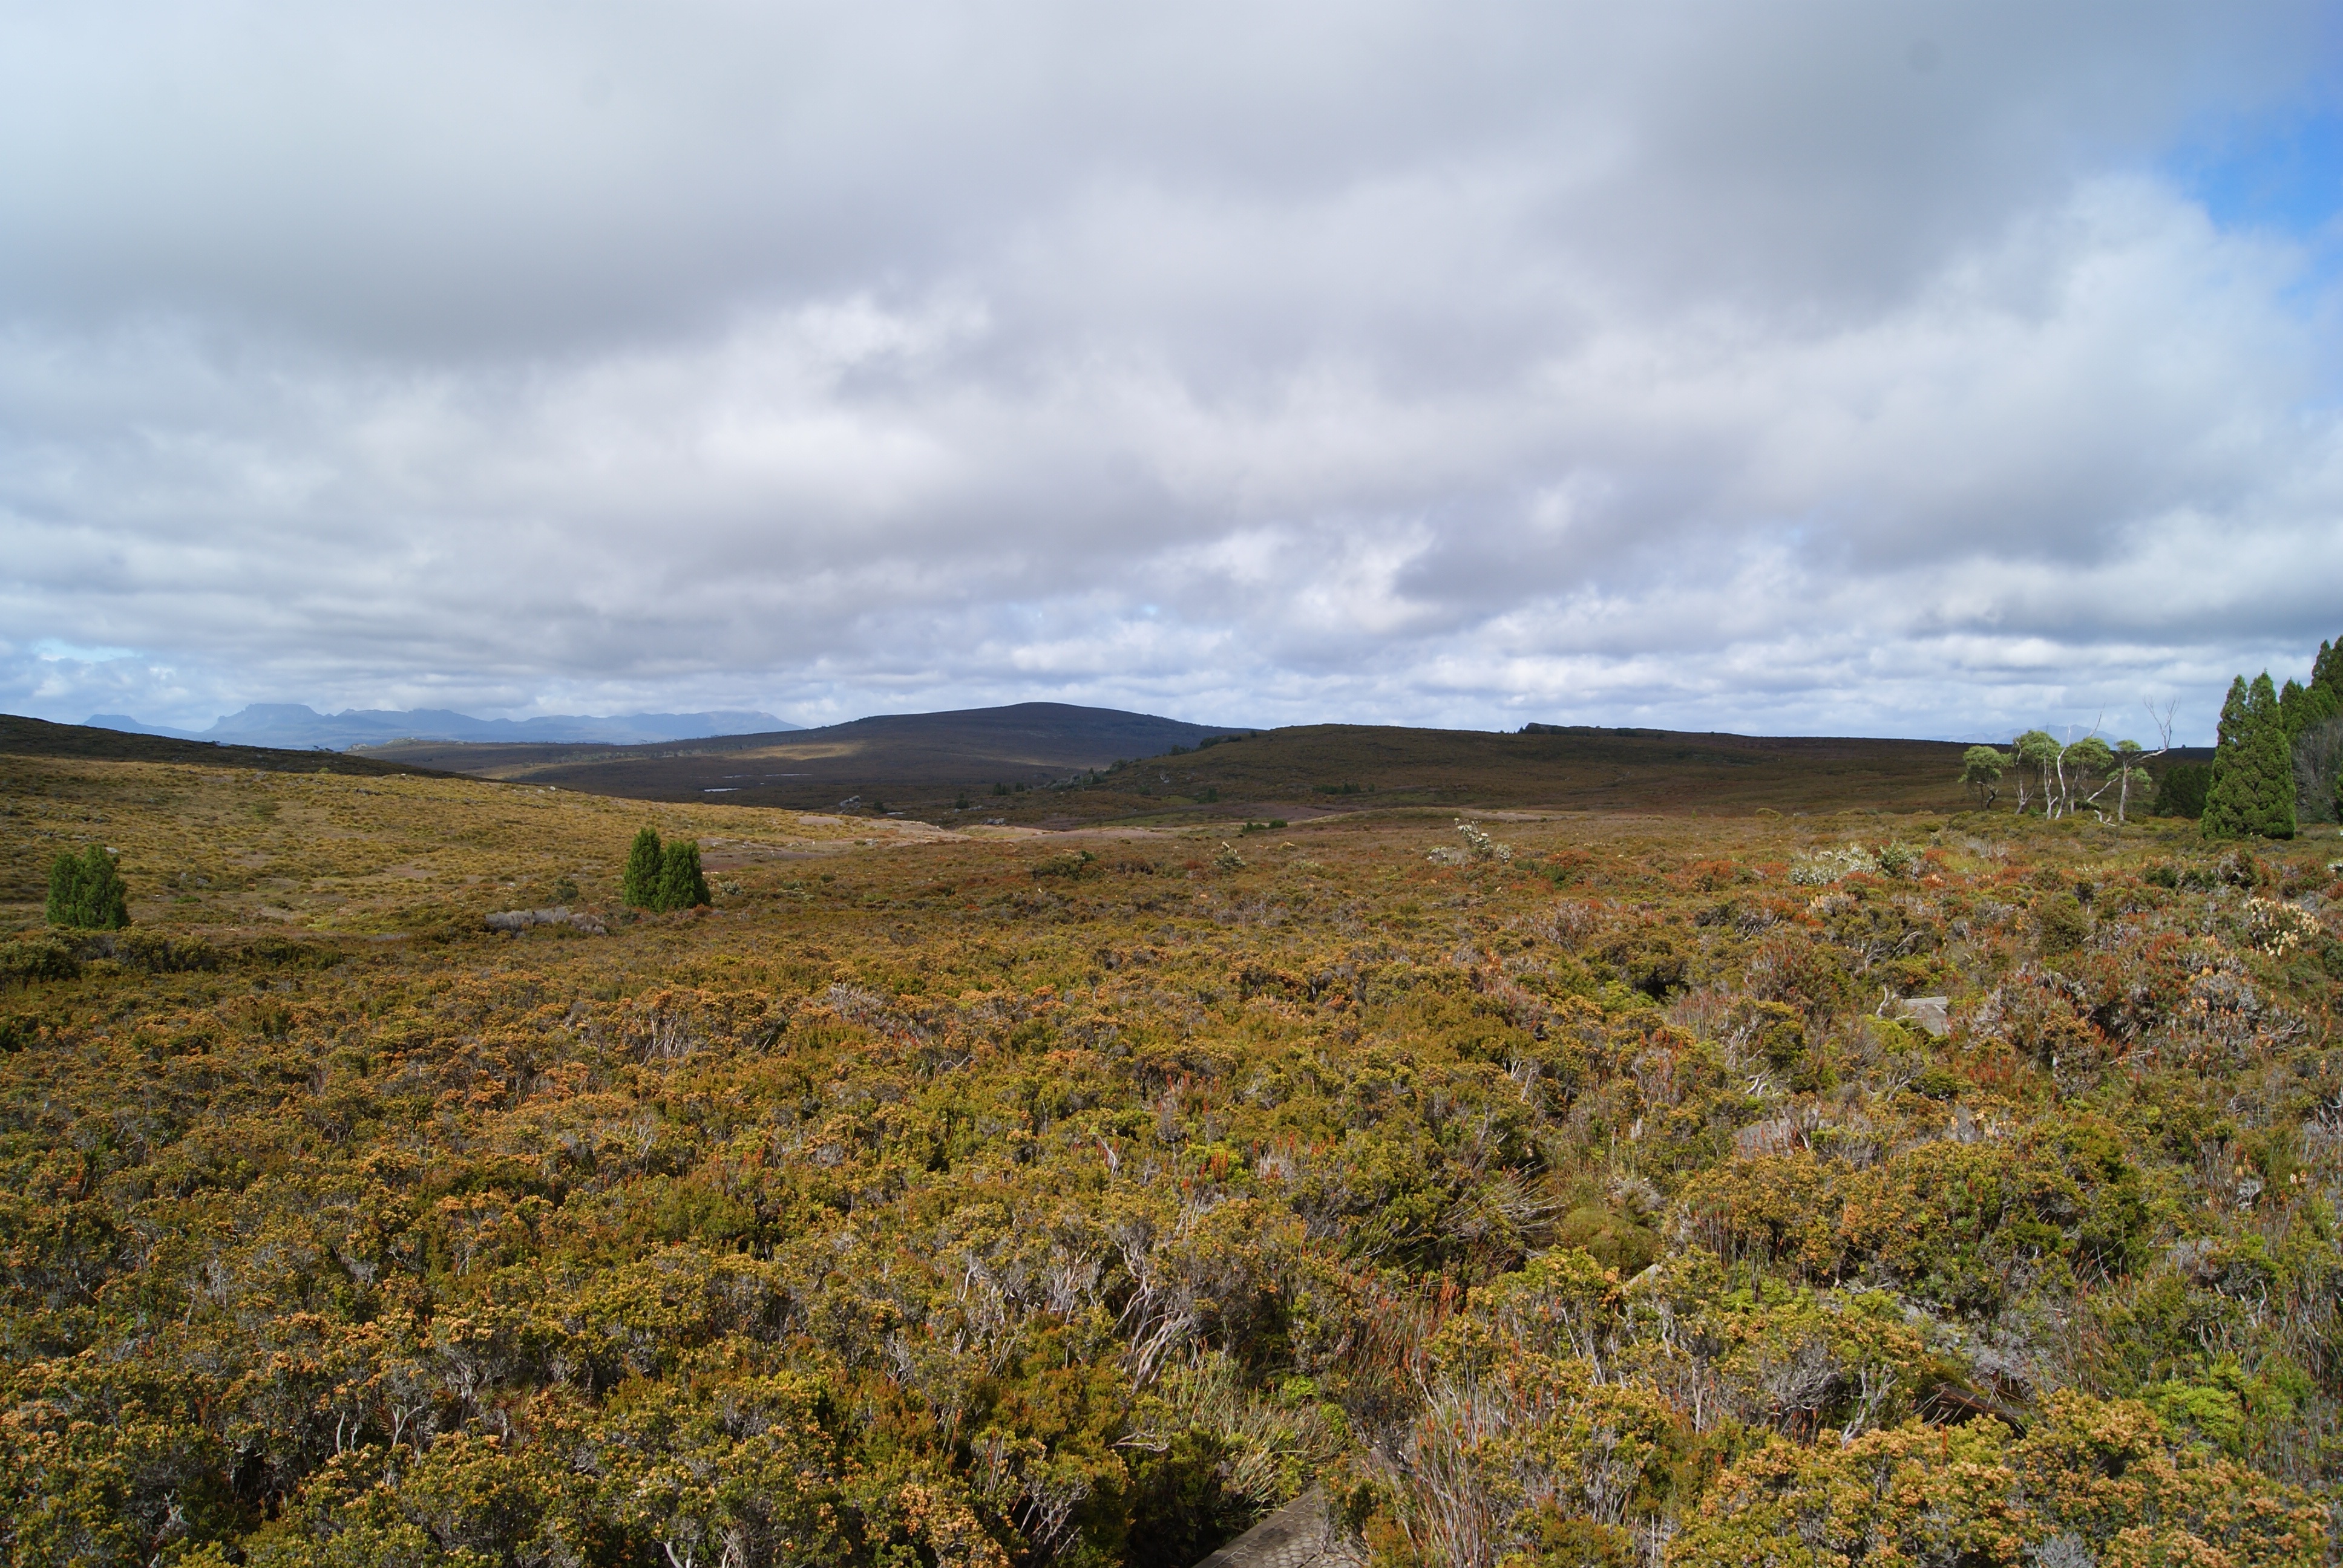
landscape, sea, coast, tree, nature, grass, horizon, wilderness, mountain, cloud, sky, hiking, meadow, prairie, hill, travel, cliff, environment, scenic, scenery, tourism, terrain, ridge, plain, australia, grassland, wetland, plateau, fell, habitat, loch, ecosystem, tundra, tasmania, rural area, natural environment, geographical feature, overland track, overland, button grass, bush walking